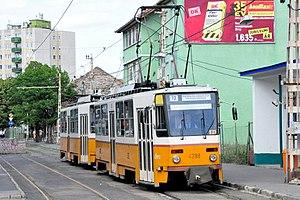
Le Tatra T5C5 est un modèle de tramway construit par la société tchécoslovaque ČKD pour le compte de la société budapestoise de transports en commun : la BKV Zrt..